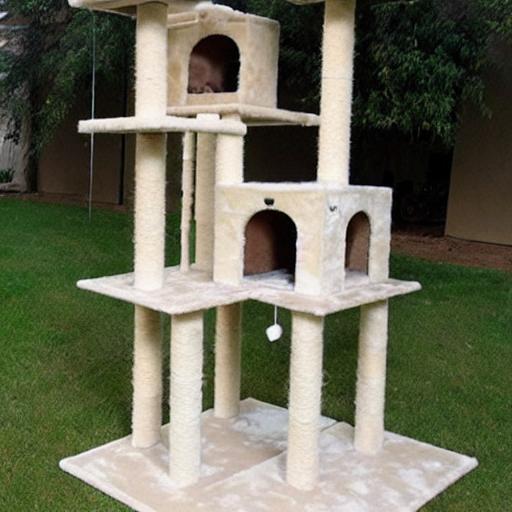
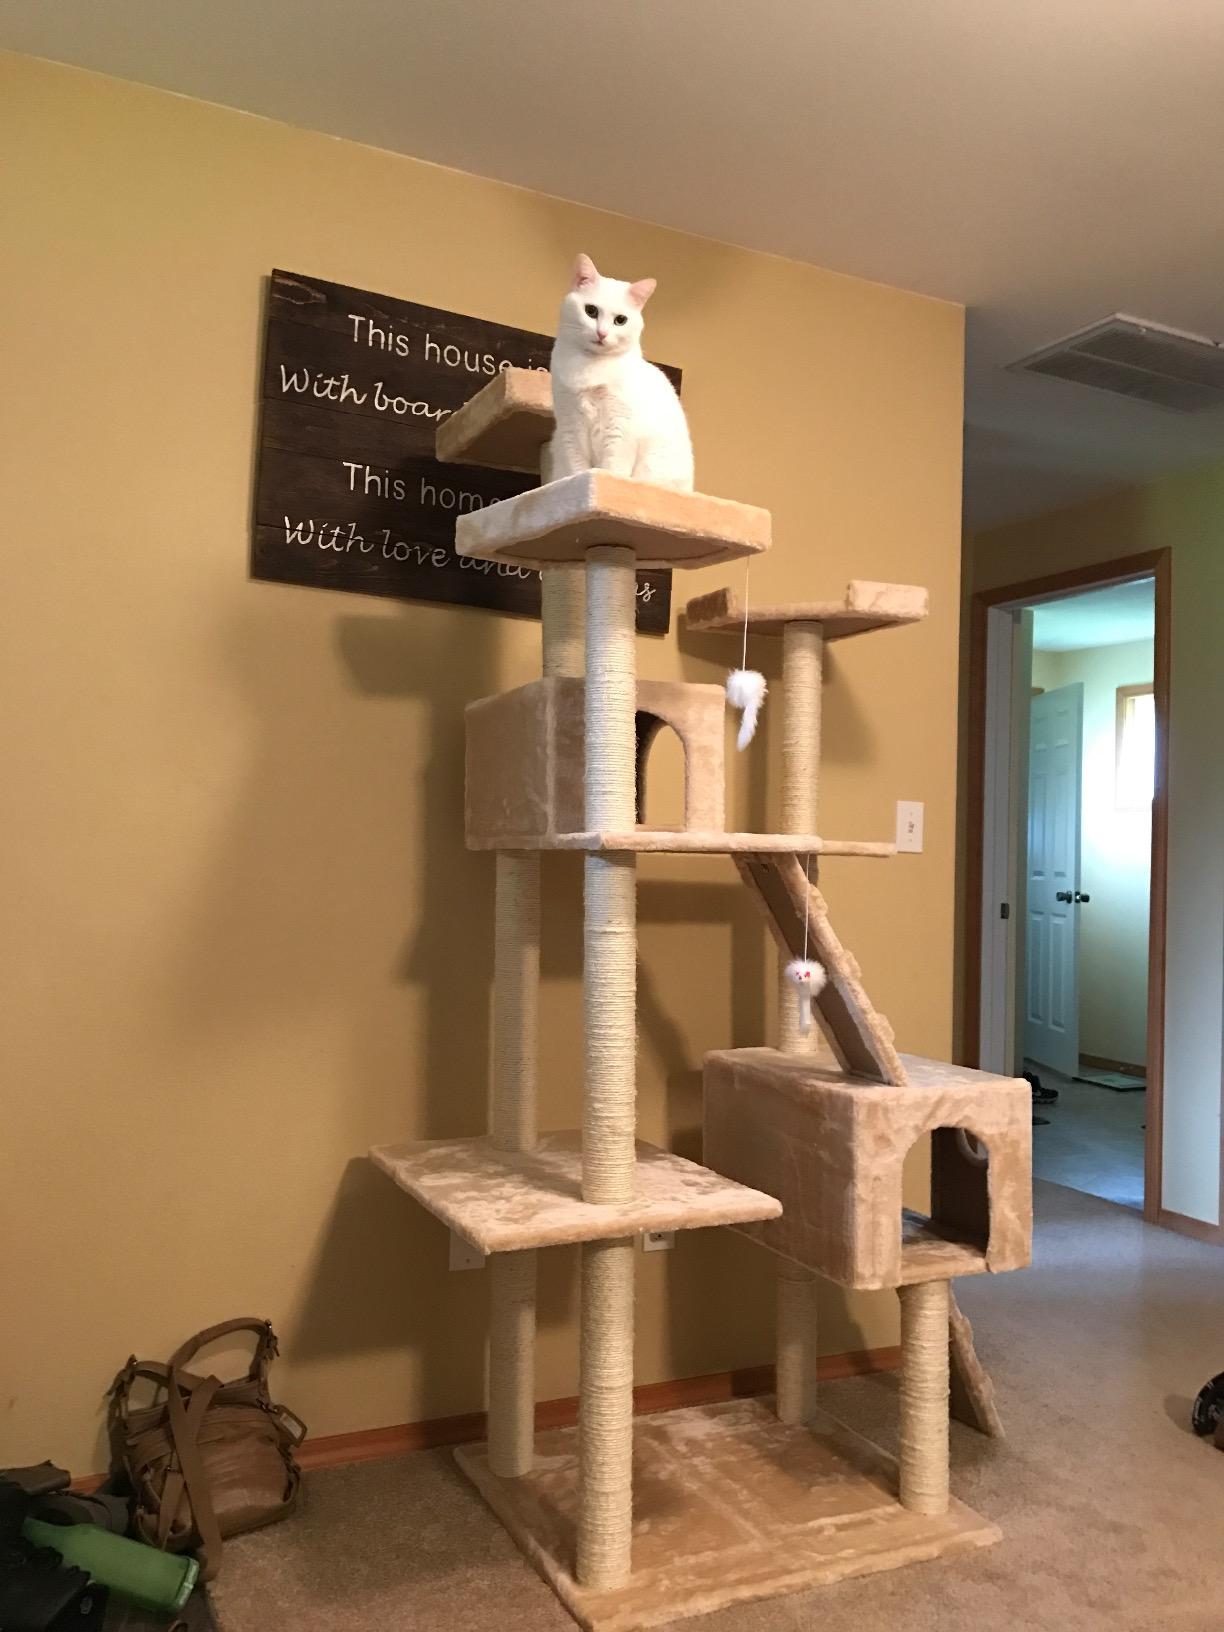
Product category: items_cat tree
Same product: no